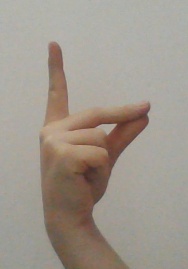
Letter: ta